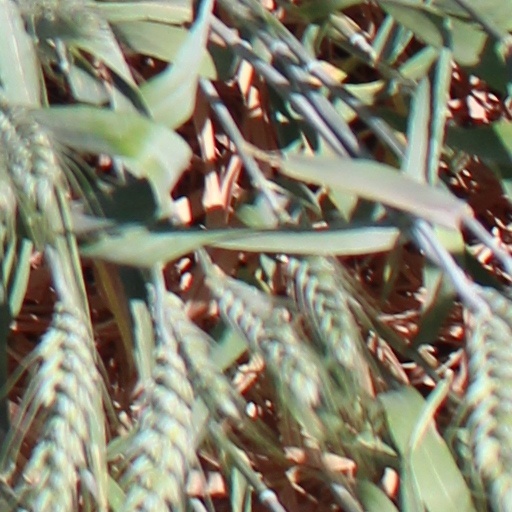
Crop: wheat